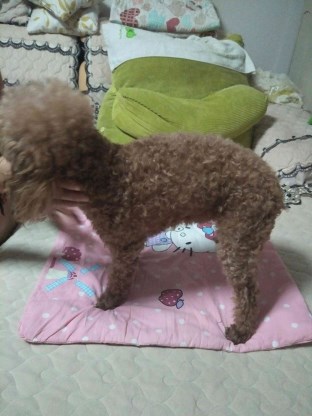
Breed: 7449-n000128-teddy